Schwabacher Brothers

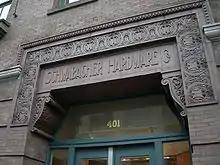
Schwabacher Hardware Co. sign at 401 First Avenue S., Seattle, Washington

The Schwabacher Brothers—Louis Schwabacher (1837 – June 3, 1900), Abraham (Abe) Schwabacher (c. 1838 – September 7, 1909), and Sigmund (Sig) Schwabacher (May 14, 1841 – March 20, 1917)—were pioneering Bavarian-born Jewish merchants, important in the economic development of the Washington Territory and later Washington state. They owned several businesses bearing their family name, first in San Francisco, then in Walla Walla, Washington, and later in Seattle. Notable among these businesses were Schwabacher Bros. of San Francisco (wholesale grocery); Schwabacher Bros. & Company (later Pacific Marine Schwabacher), the Schwabacher Realty Company, the Gatzert-Schwabacher Land Company, and the Schwabacher Hardware Company, all ultimately based in Seattle; and the Stockton Milling Company.